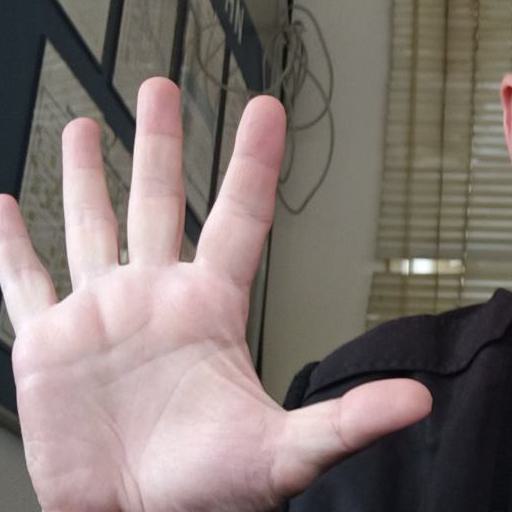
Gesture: palm